Broad Street Apartments

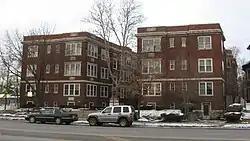

The Broad Street Apartments are buildings on Broad Street in Columbus, Ohio, in the King-Lincoln Bronzeville neighborhood. They are near the Columbus College of Art and Design (CCAD), along with the Columbus State Community College. The property is also part of the 18th & E. Broad Historic District of the Columbus Register of Historic Properties.